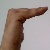
The image shows a hand gesture representing a space in Indian Sign Language.